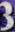
Number: 3